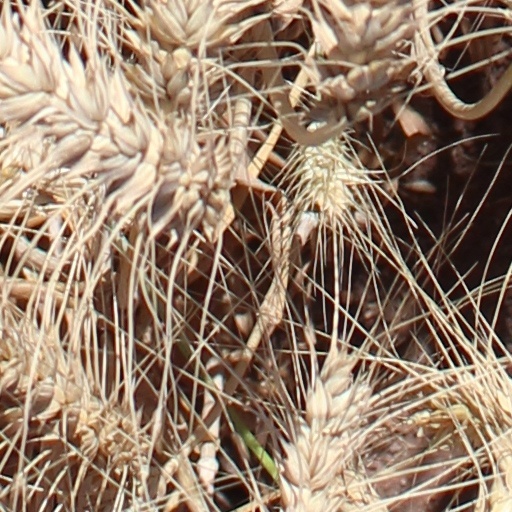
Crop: wheat